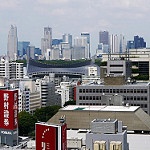
Label: buildings